Answer in natural language. Considering the relative positions, where is gray lshaped countertop (highlighted by a red box) with respect to litle color square stool (highlighted by a blue box)? Choose between the following options: left or right
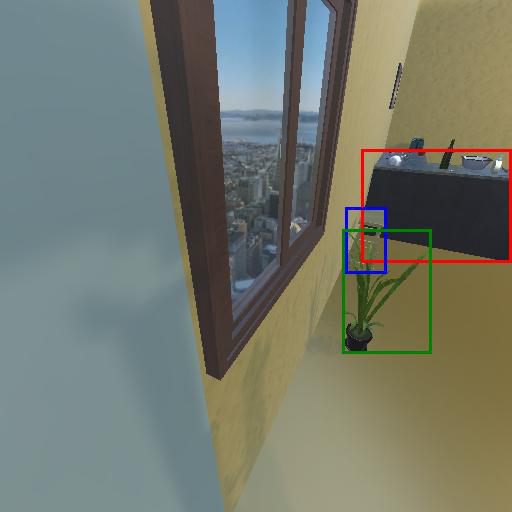
<answer>right</answer>